Nintendo

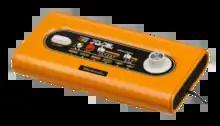
The Color TV-Game

The growing demand for Nintendo's products led Yamauchi to further expand the offices, for which he acquired the surrounding land and assigned the production of cards to the original Nintendo building. Meanwhile, Yokoi, Uemura, and new employees such as Genyo Takeda continued to develop innovative products for the company. The Laser Clay Shooting System was released in 1973 and managed to surpass bowling in popularity. Though Nintendo's toys continued to gain popularity, the 1973 oil crisis caused both a spike in the cost of plastics and a change in consumer priorities that put essential products over pastimes, and Nintendo lost several billion yen.